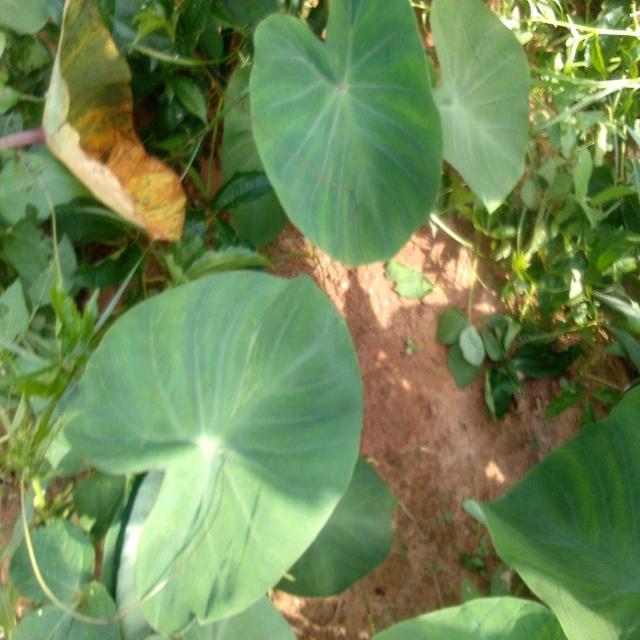
Label: Healthy